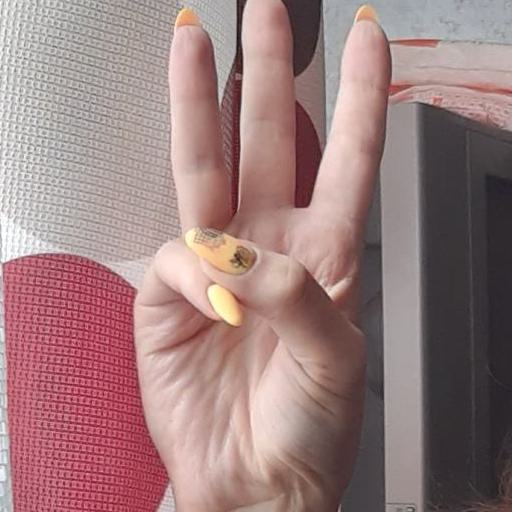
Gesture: three